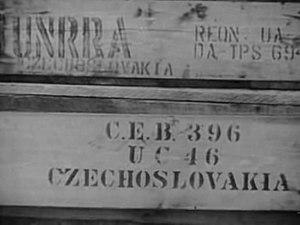
L'Administration des Nations unies pour le secours et la reconstruction est un organisme chargé d'entreprendre la reconstruction de l'Europe à la fin de la Seconde Guerre mondiale, jusqu'en 1947. L'UNRRA, qui était largement financée et soutenue par les États-Unis d'Amérique et dont le siège était à New-York, avait pour objectifs de « planifier, cordonner et porter secours ou gérer les secours portés aux victimes du conflit, dans toutes les zones sous le contrôle des Nations unies, grâce à la fourniture d'aide alimentaire, de carburants, de vêtements, d'abris et autres produits de première nécessité, des soins médicaux et autres services essentiels ; et de faciliter, dans ces dites zones, autant que nécessaire, l'approvisionnement et le transport de ces produits et l'offre de ces services. ».